Angela Pleasence

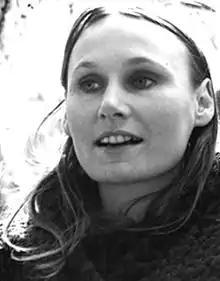
Pleasence in 1974

Daphne Anne Angela Pleasence (born 30 September 1941) is an English actress. Trained in theatre, Pleasence's first major film role came in "" (1973), followed by roles in horror films such as "From Beyond the Grave" and "Symptoms" (1974).